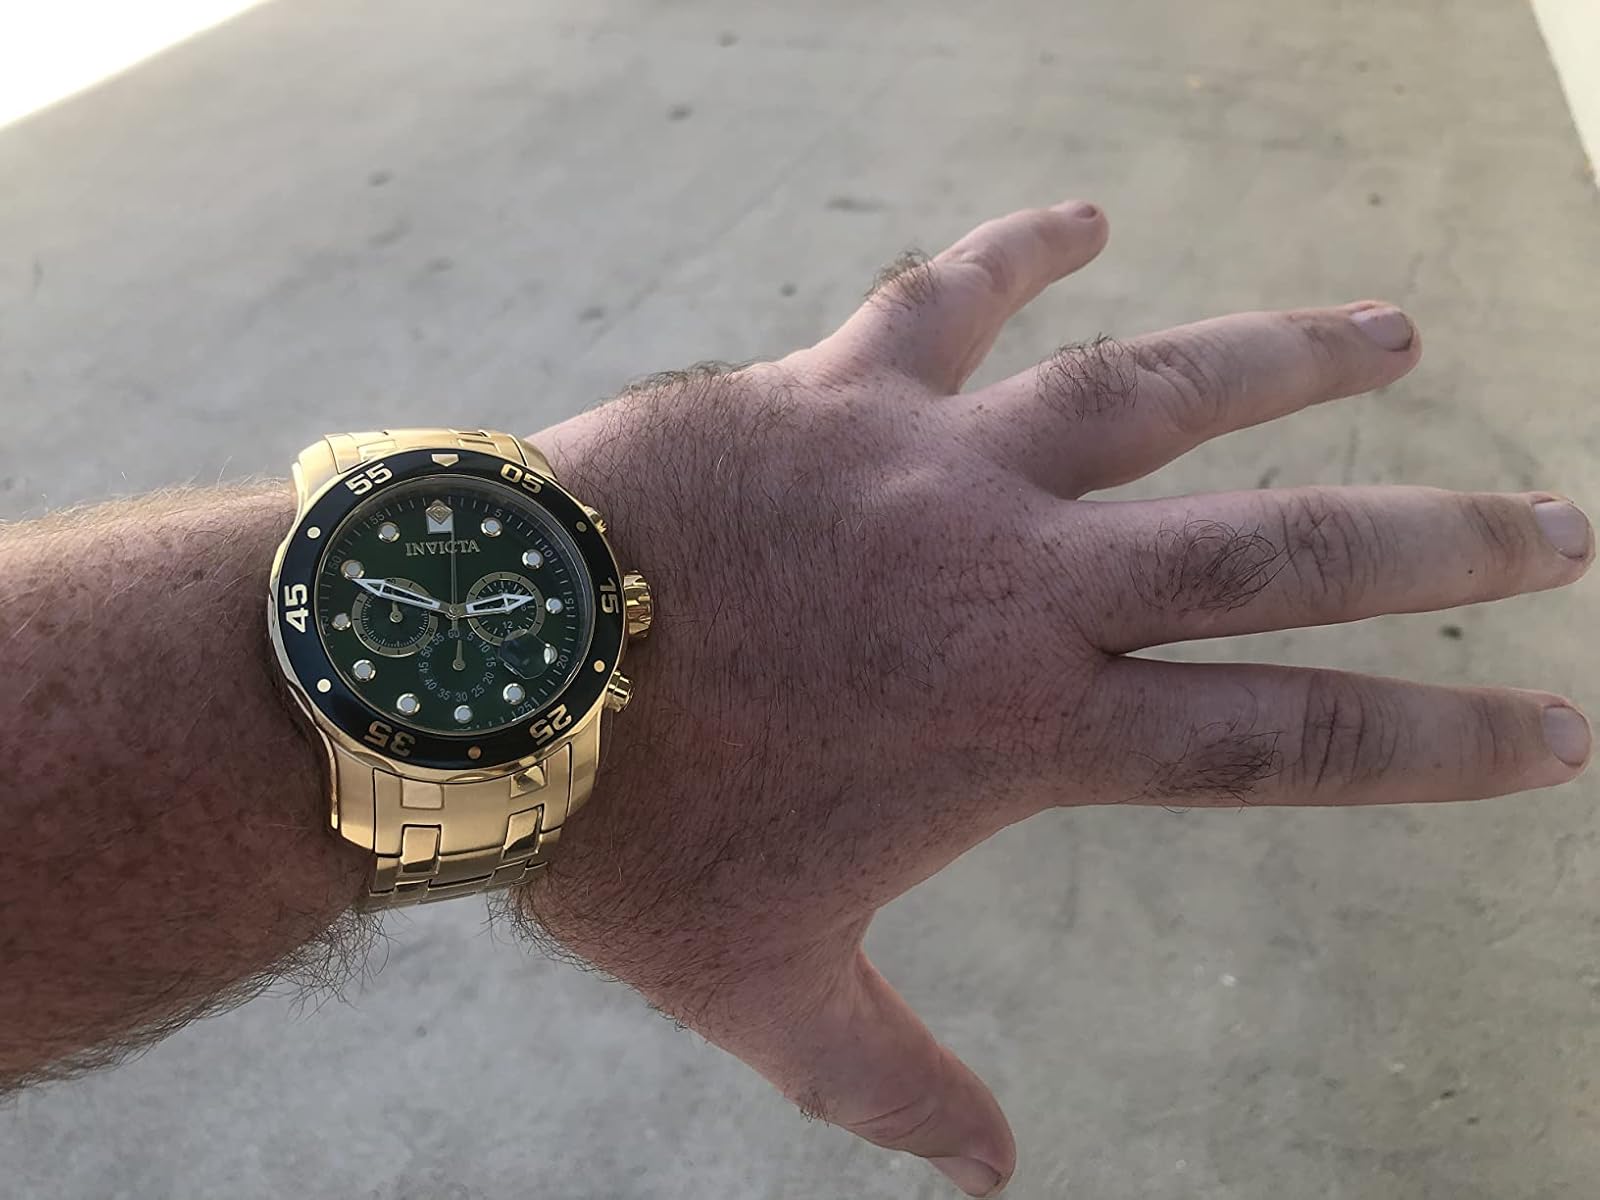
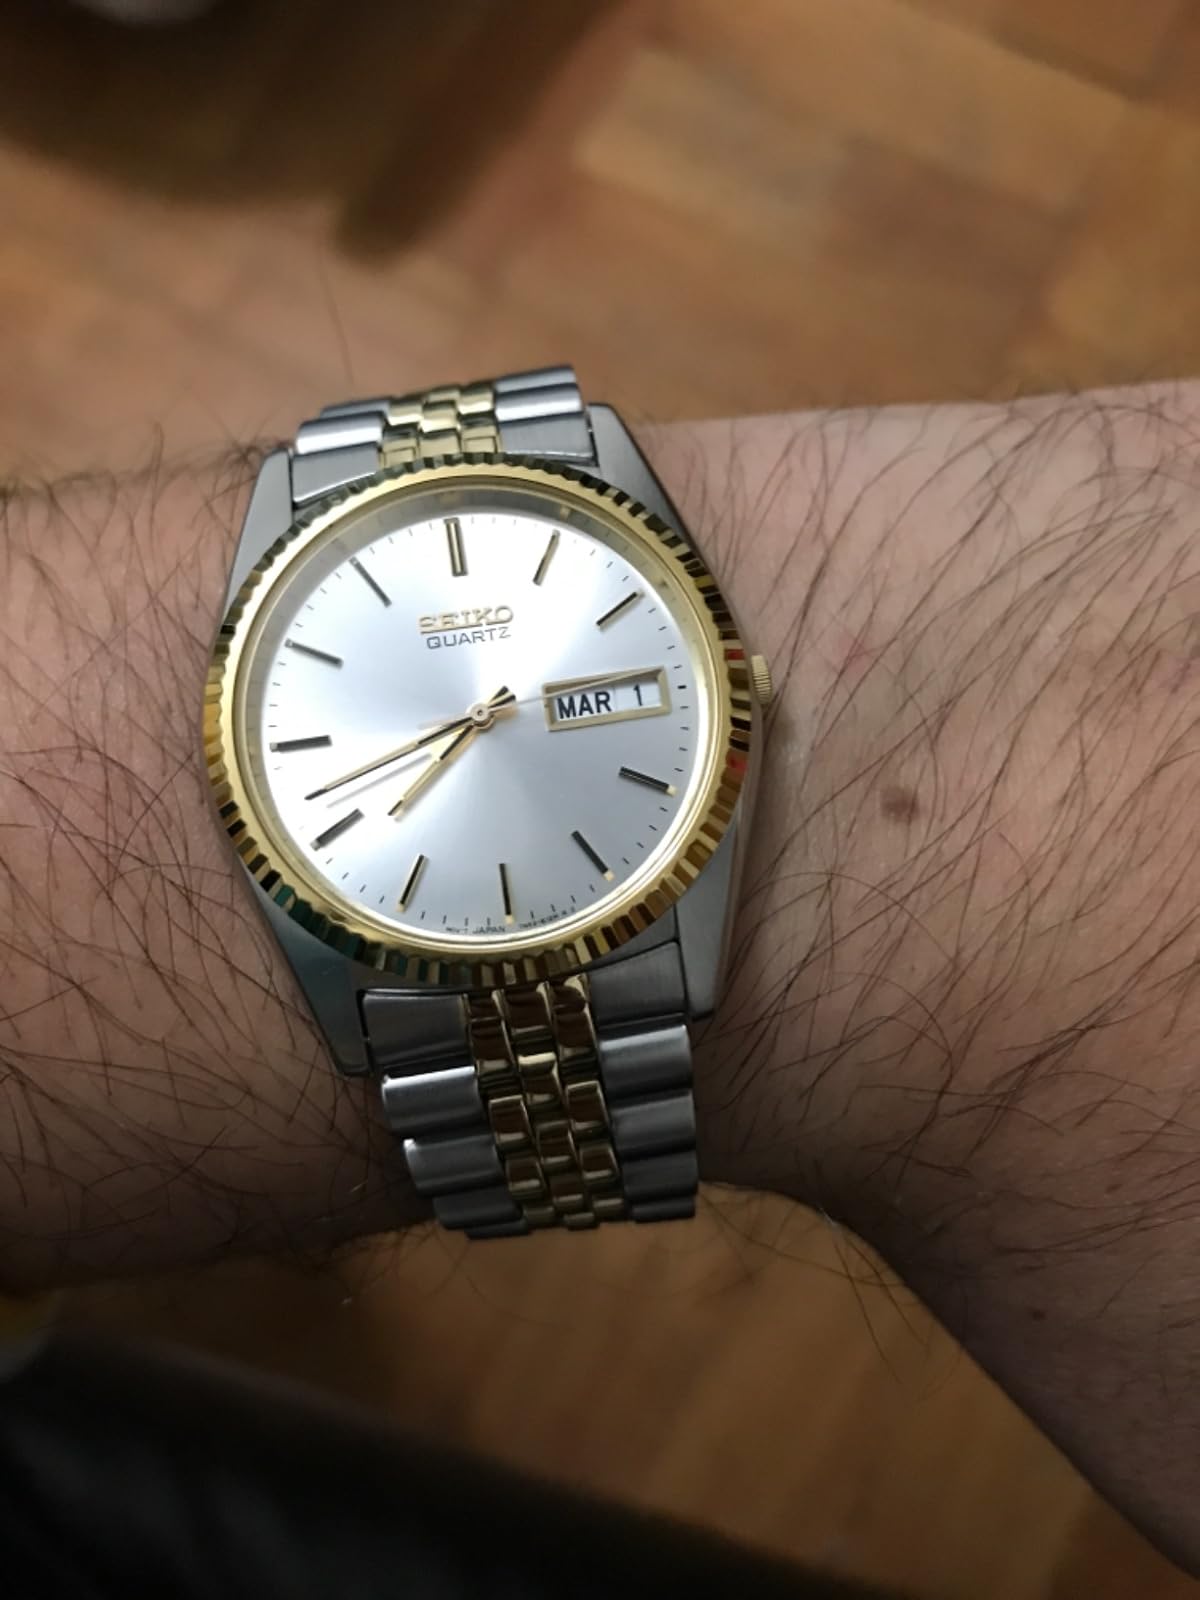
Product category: accessories_watch
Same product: no